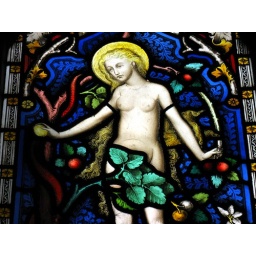
Eve as depicted in a stained glass window within the cloisters at Gloucester Cathedral.